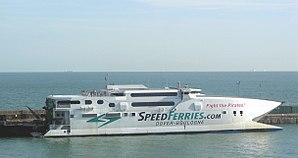
SpeedOne dans le port de Douvres
Les navires à grande vitesse sont des bateaux navigant à vitesse élevée et généralement affectés au transport de passagers et des véhicules. De tels bateaux sont notamment en service sur les liaisons de quelques heures, comme la liaison Corse-continent, la traversée du détroit de Gibraltar, de la Manche, du pas de Calais, etc.